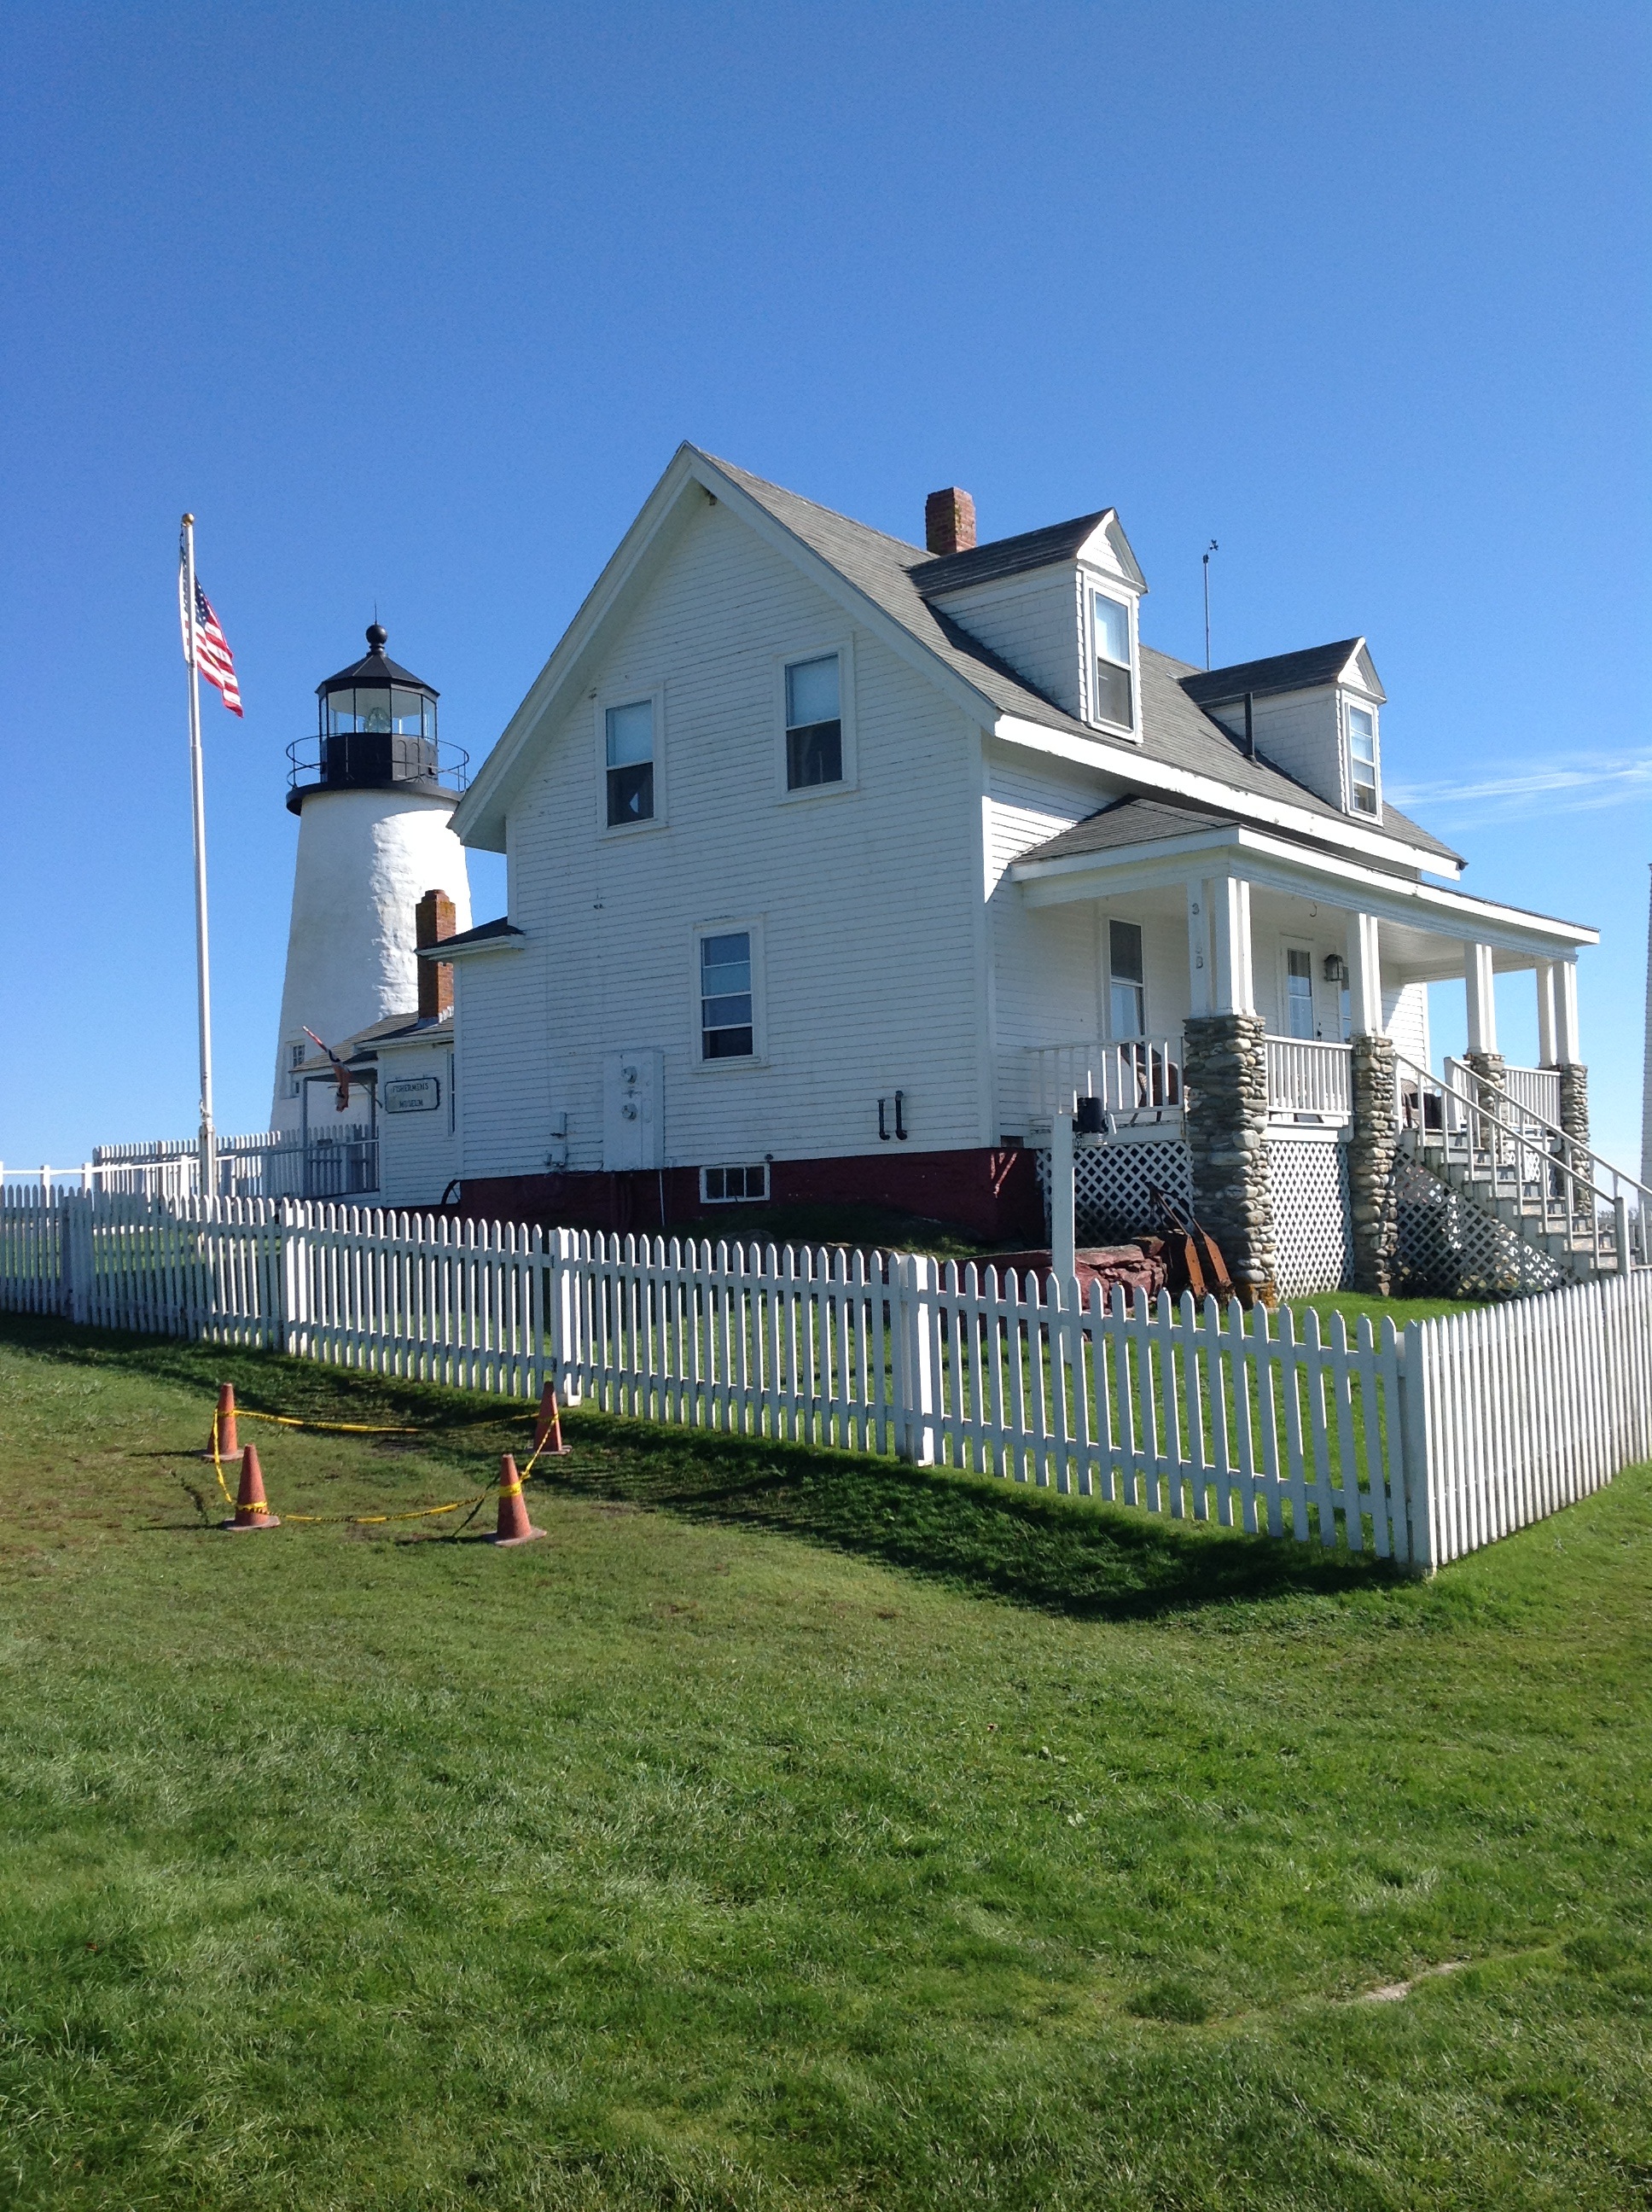
sea, coast, lighthouse, house, walkway, tower, cottage, waterway, estate, maine, new harbor